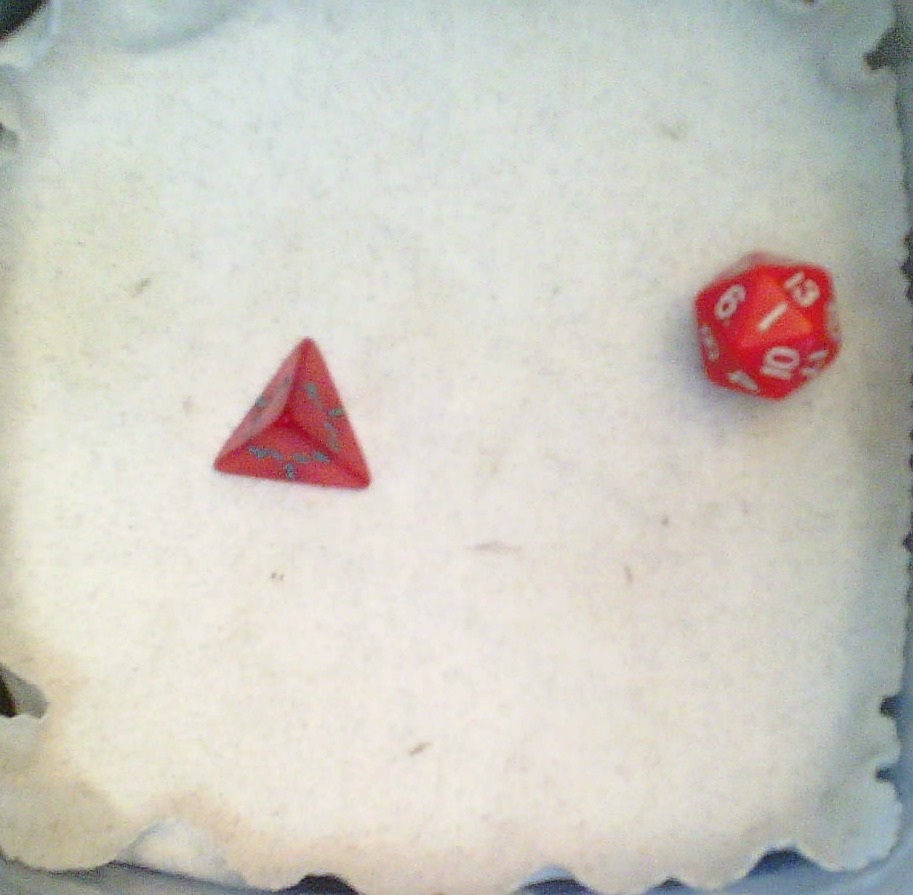
Dice in frame:
type: d4
value: 1
type: d20
value: 1
Label source: human
Face values trusted: no